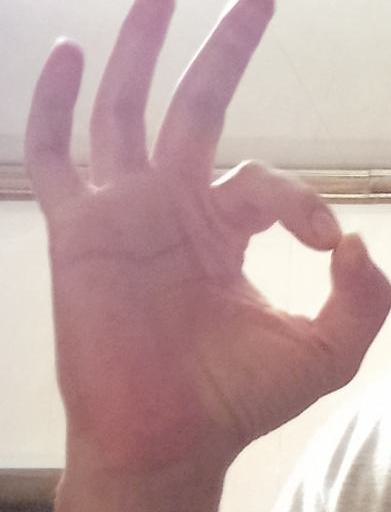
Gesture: ok